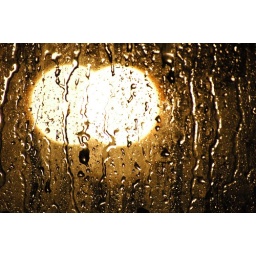
headlights on car window glass in rain at night!